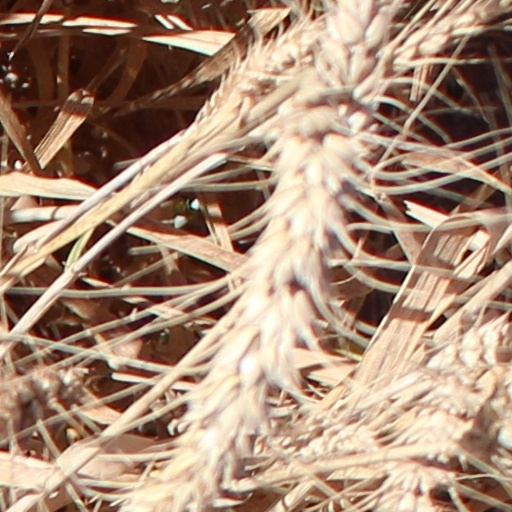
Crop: wheat